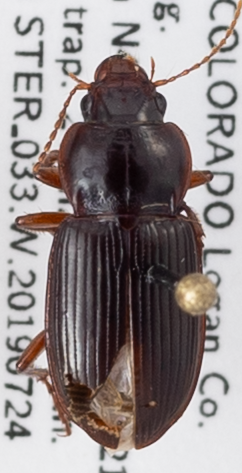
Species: Amara carinata
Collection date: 2019-07-24
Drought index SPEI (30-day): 0.63
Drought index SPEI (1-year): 1.01
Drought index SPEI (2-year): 0.8